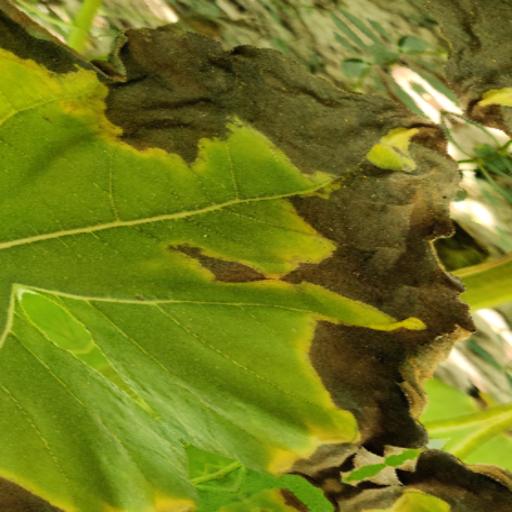
Label: Leaf_scars